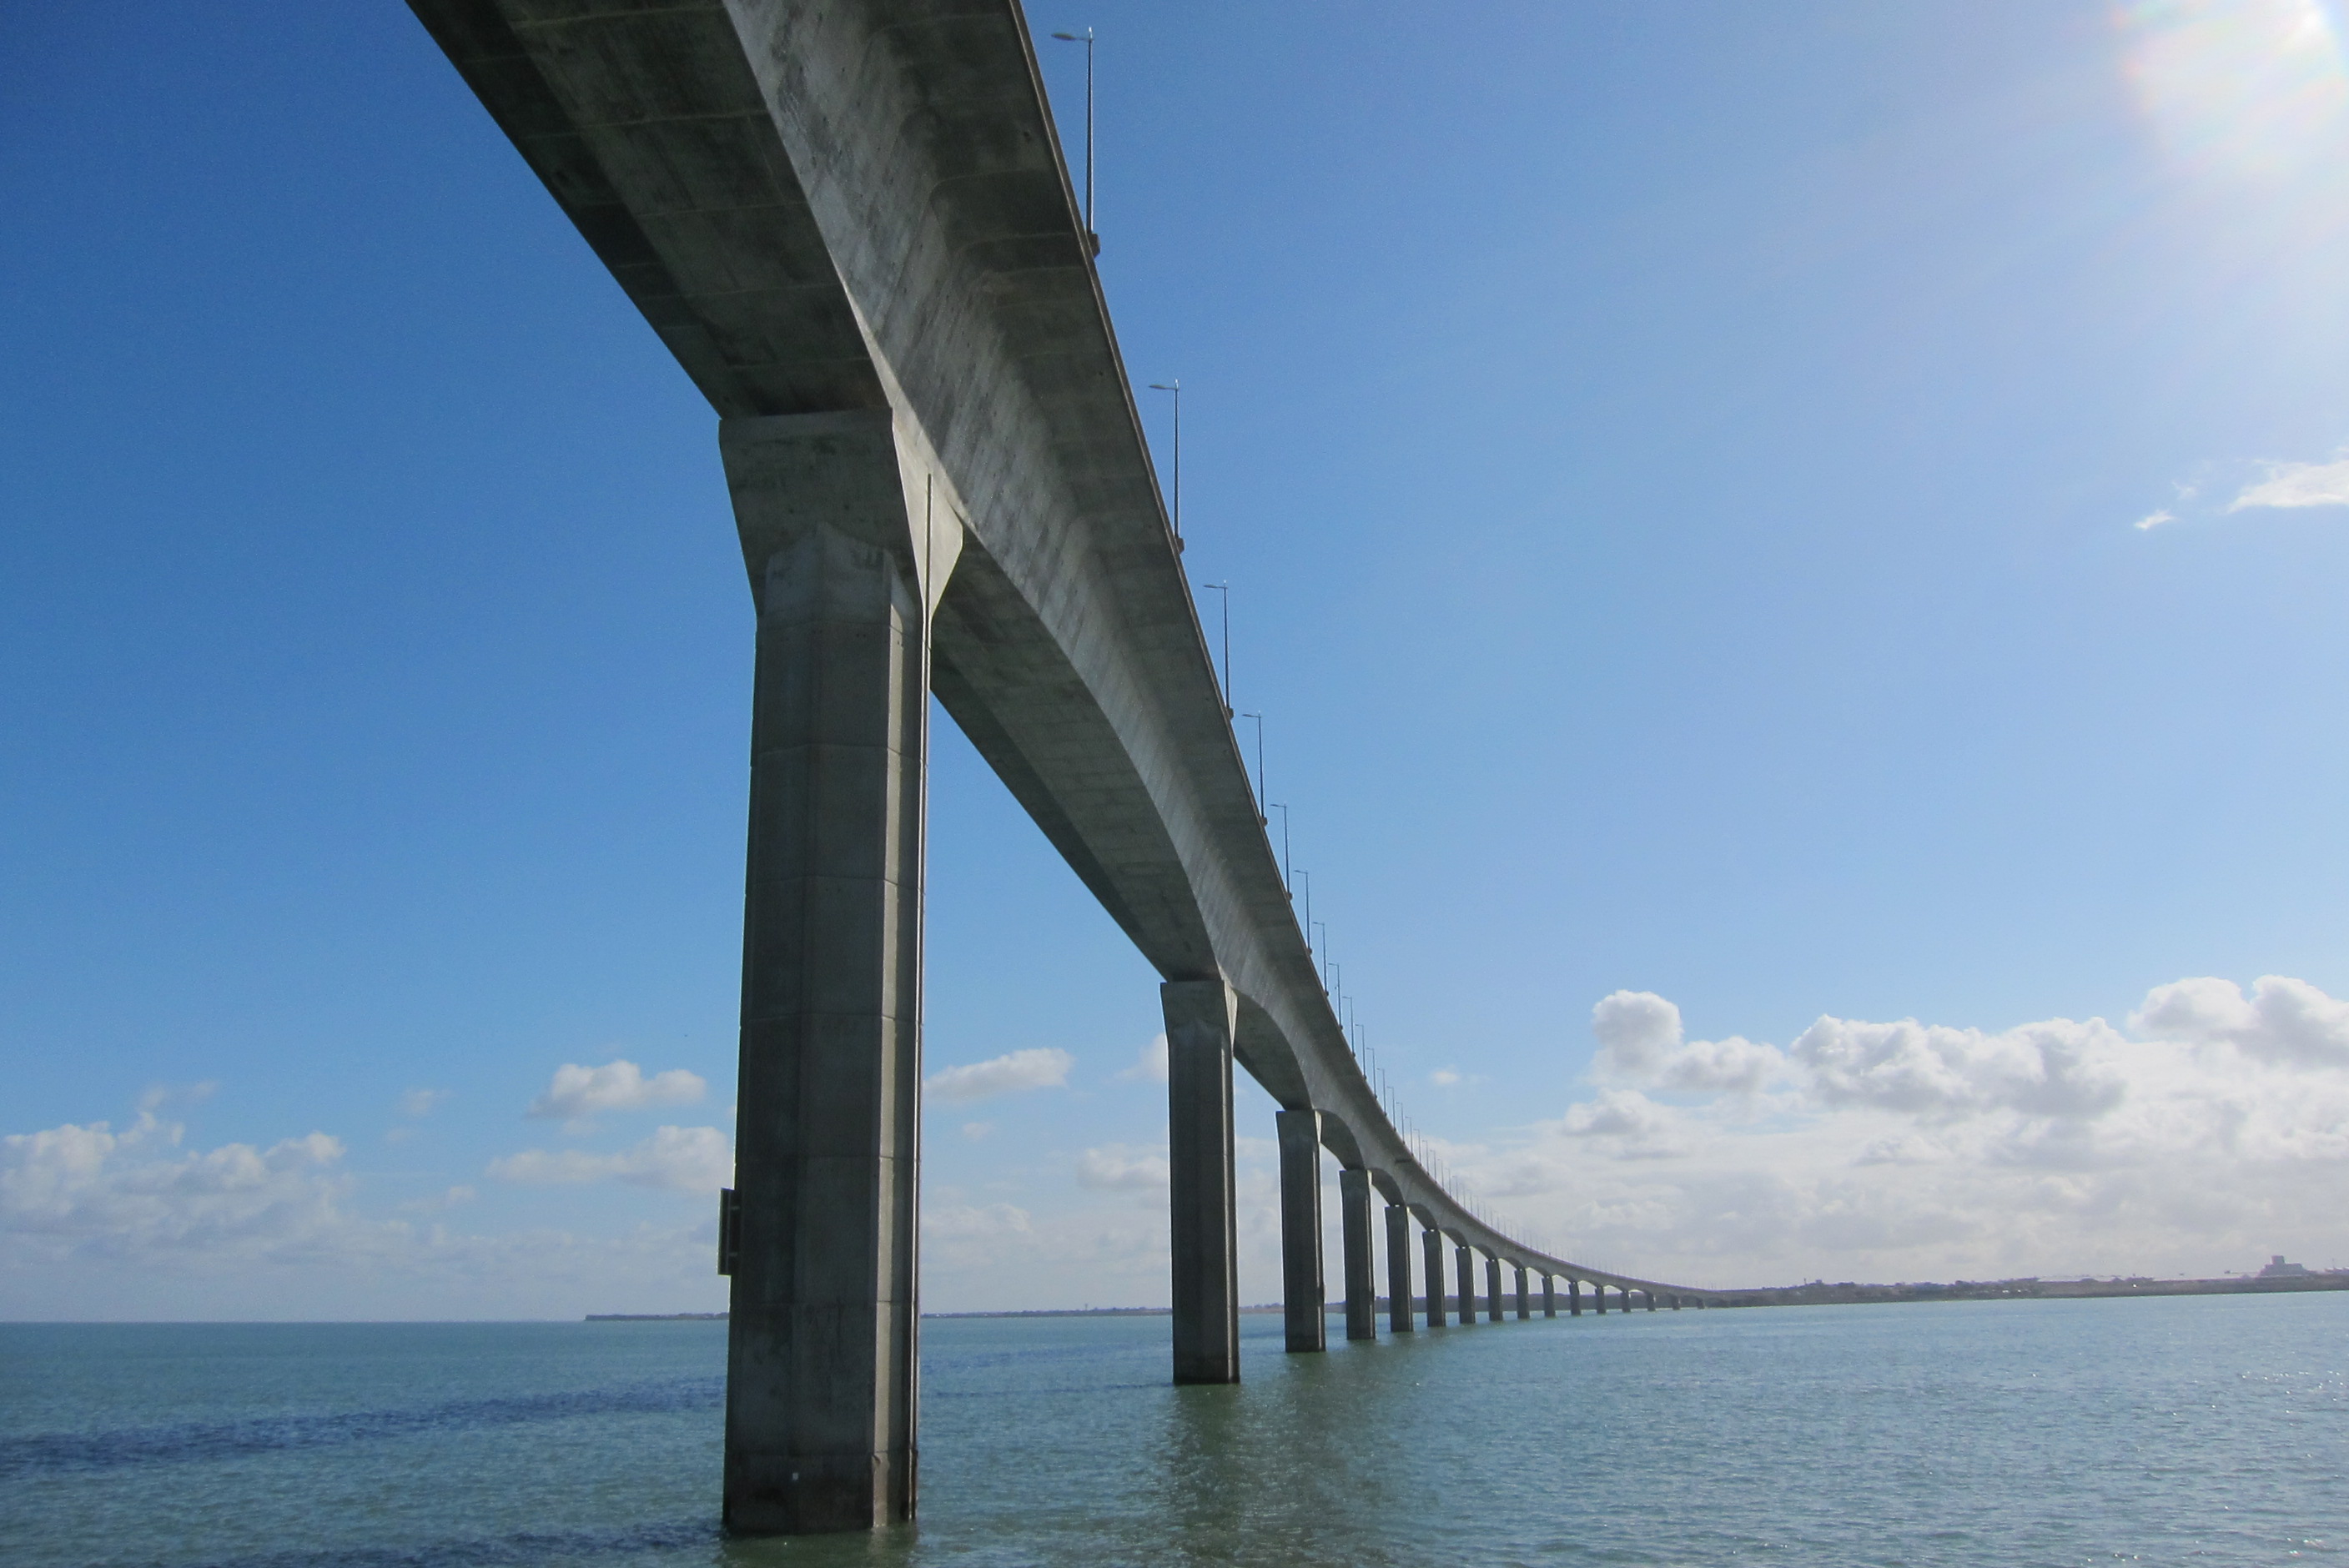
bridge, water, fixed link, sky, concrete bridge, cable stayed bridge, extradosed bridge, skyway, sea, architecture, horizon, suspension bridge, tree, ocean, beam bridge, nonbuilding structure, overpass